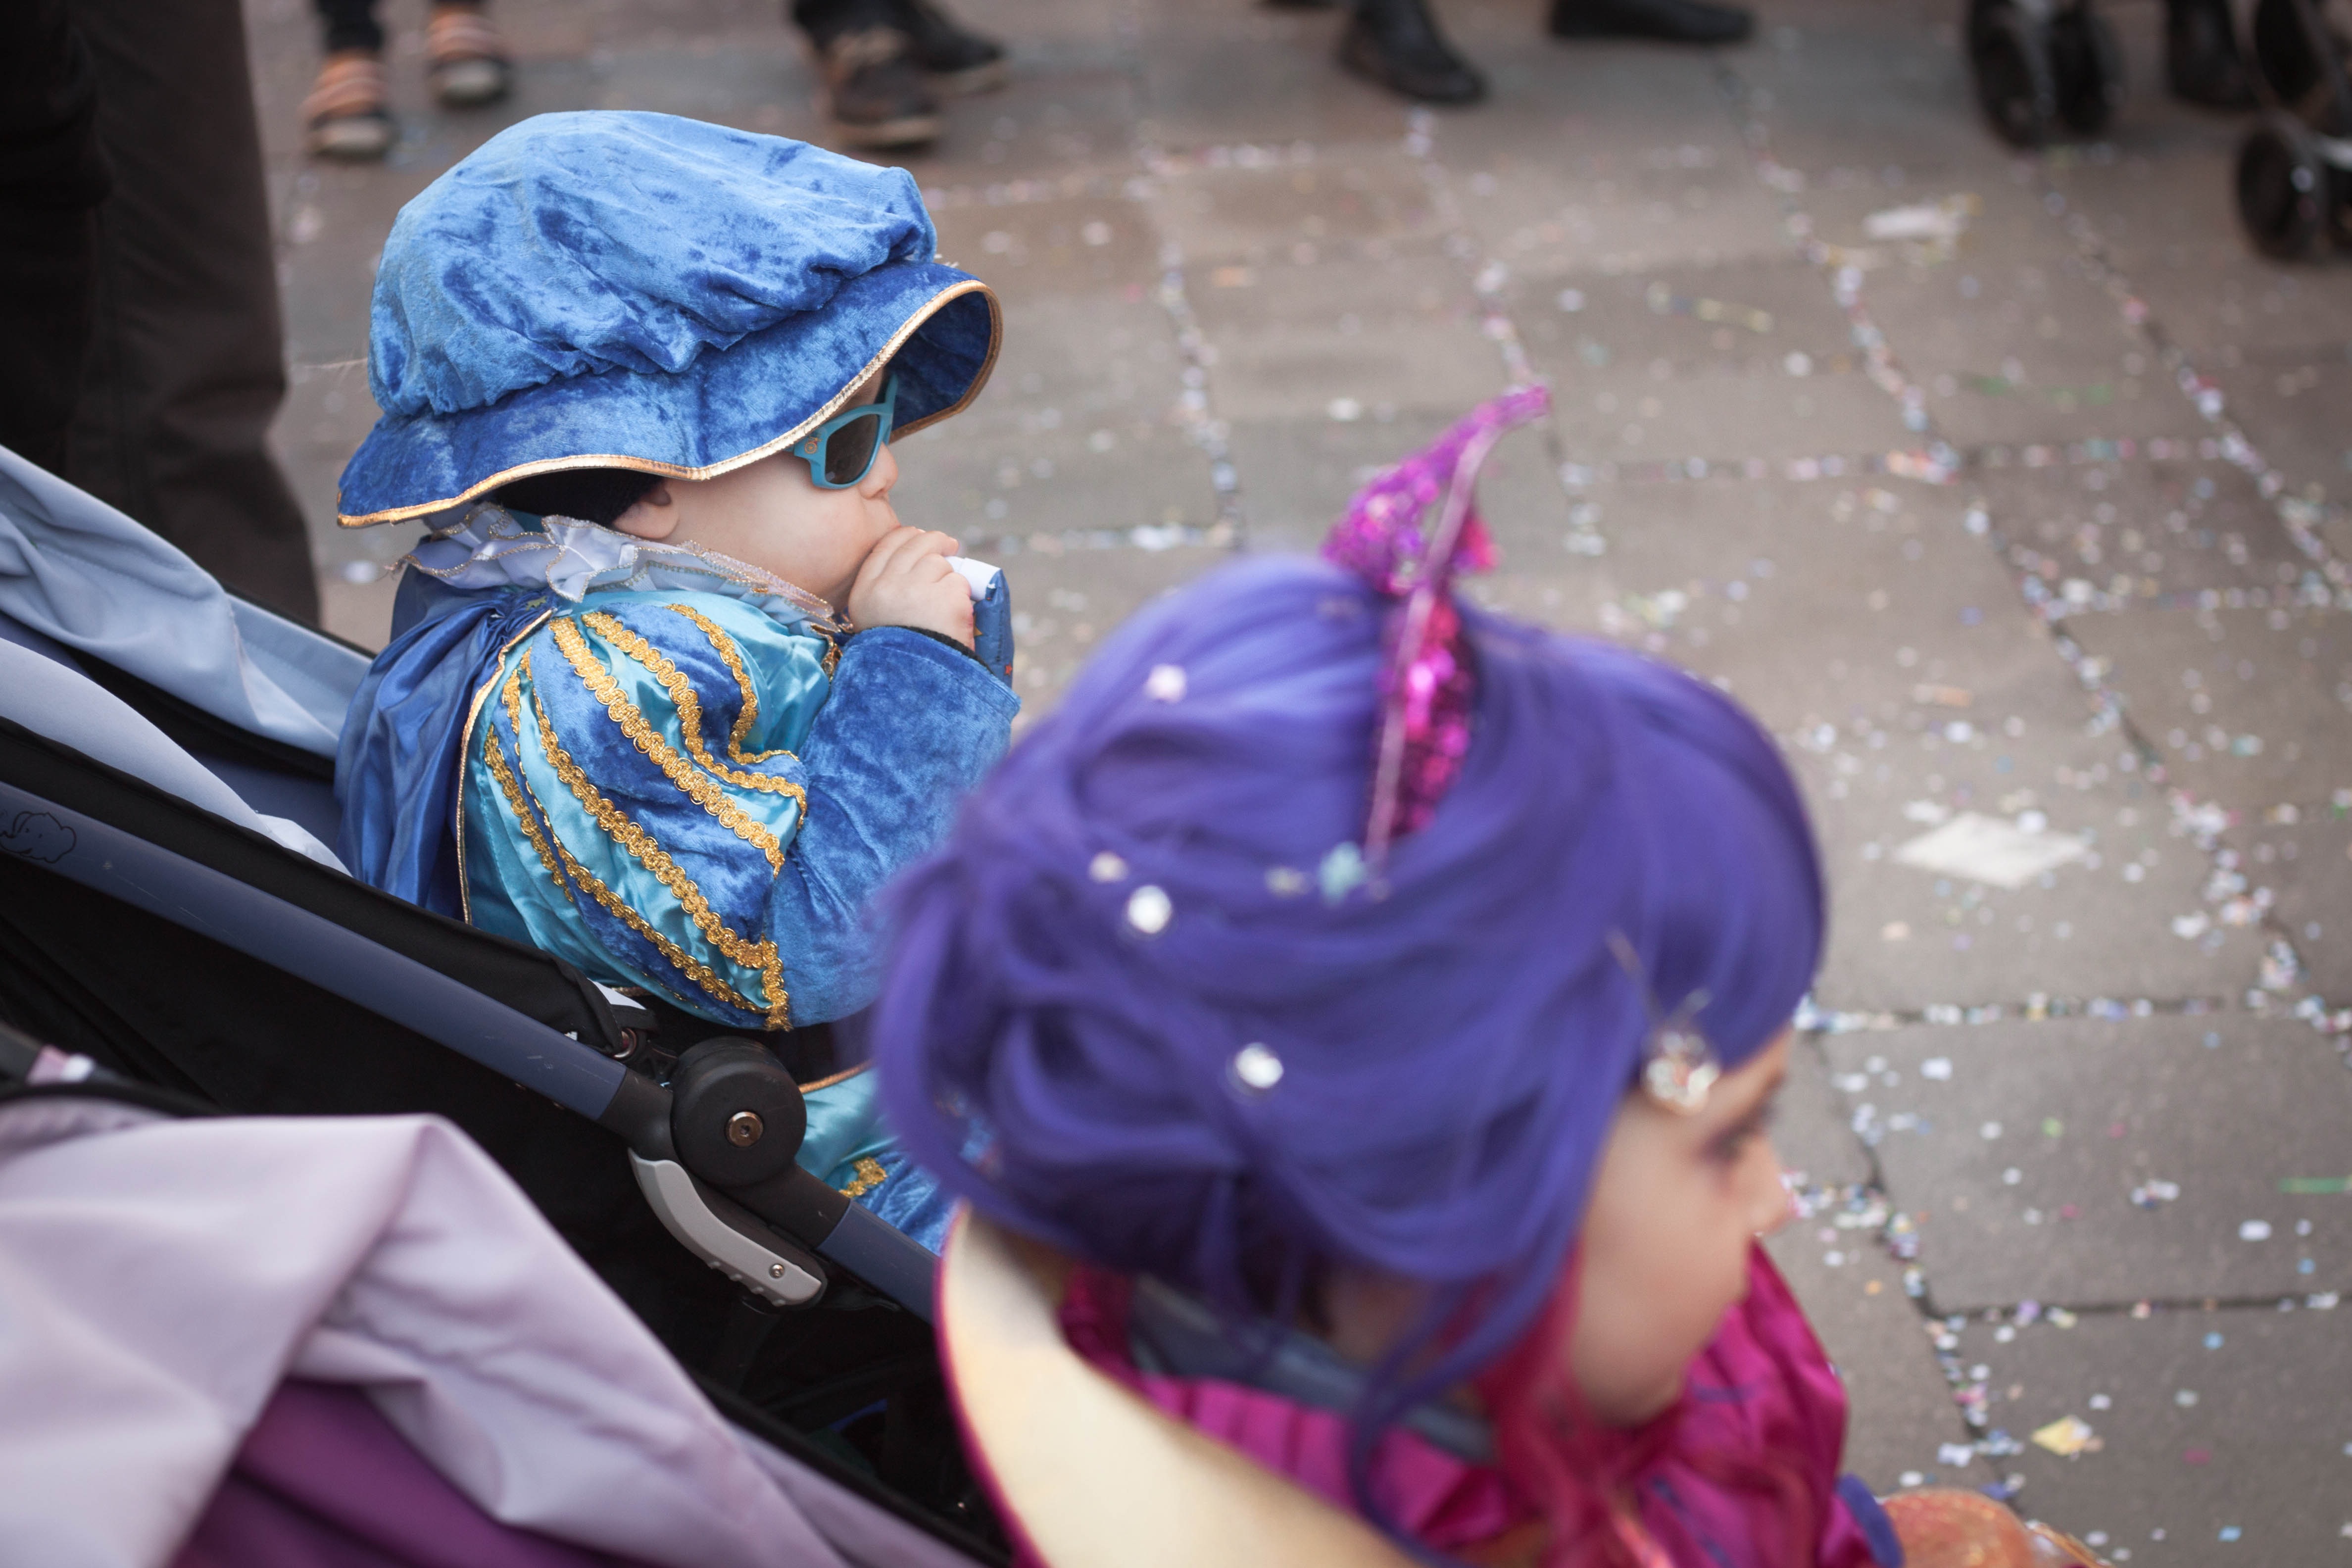
kid, carnival, color, child, italy, venice, blue, mask, day, costume, wig